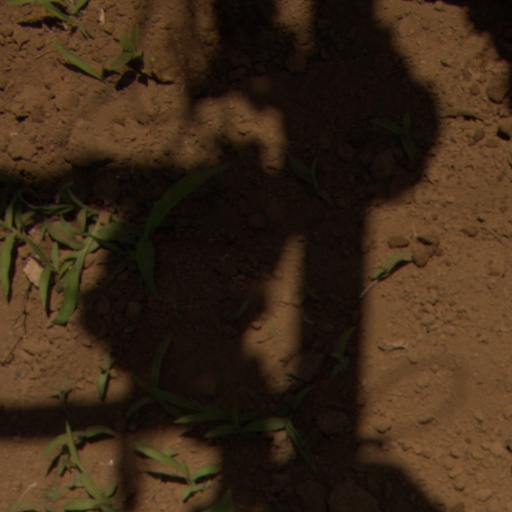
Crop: Jerusalem artichoke